Galley

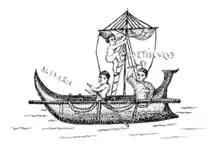
A small ship with a pointed bow and a upturned stern with three figures performing various tasks

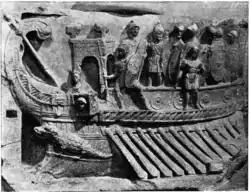
A galley with its oars out equipped with a small tower-like structure and a group of battle-ready Roman legionnaires standing on the upper deck

Until at least the late 2nd century BC, there was no clear distinction between ships of trade and war other than how they were used. River boats plied the waterways of ancient Egypt during the Old Kingdom (2700–2200 BC) and seagoing galley-like vessels were recorded bringing back luxuries from across the Red Sea in the reign of pharaoh Hatshepsut. When rams or cutwaters were fitted to the bows of warships sometime around 700 BC, it resulted in a more distinct split between warships and trade ships. Phoenicians used galleys for trade that were less elongated, carried fewer oars and relied more on sails. Carthaginian trade galley wrecks found off Sicily that date to the 3rd or 2nd century BC had a length to breadth ratio of 6:1, proportions that fell between the 4:1 of sailing merchant ships and the 8:1 or 10:1 of war galleys.